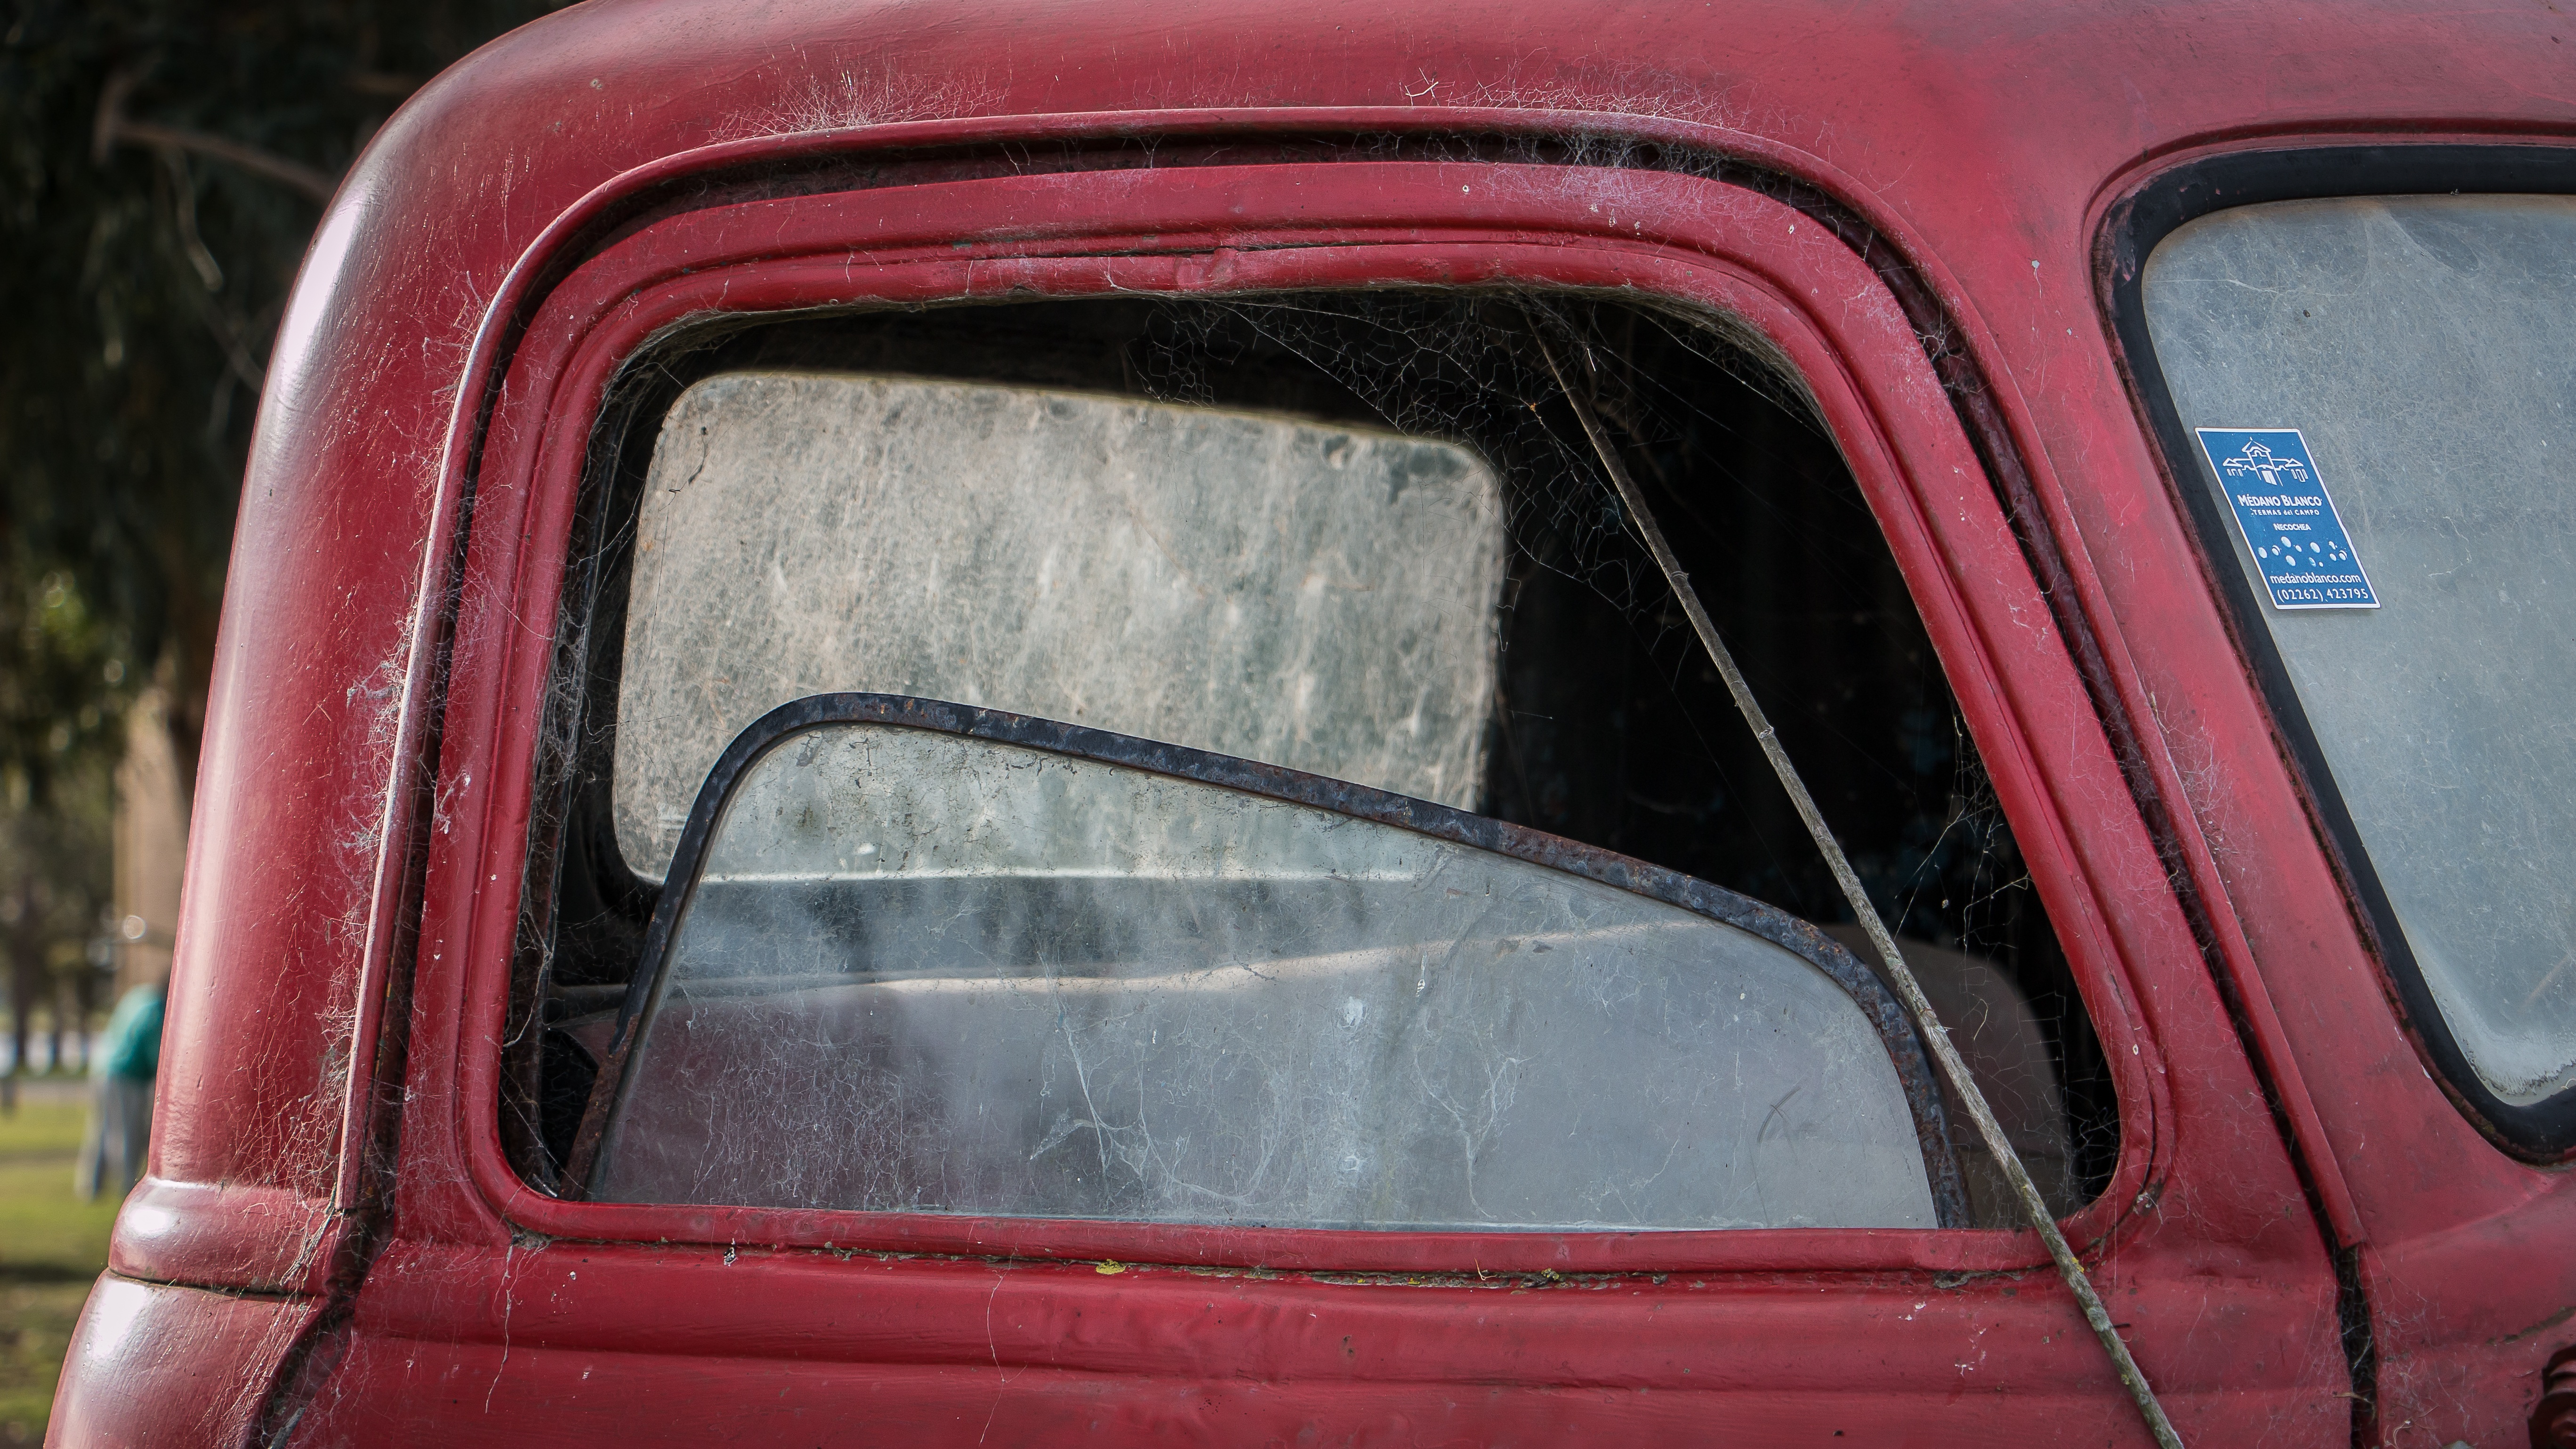
car, wheel, old, truck, red, vehicle, vintage car, bumper, chevrolet, city car, land vehicle, automobile make, automotive exterior, vehicle registration plate, subcompact car, viego